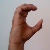
The image shows a hand gesture representing the letter 'C' in Indian Sign Language.